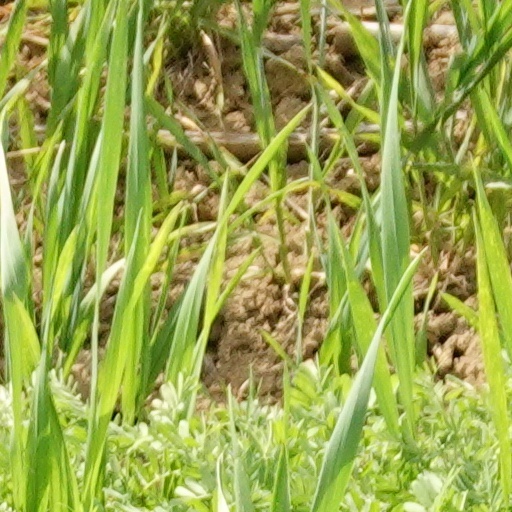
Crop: wheat